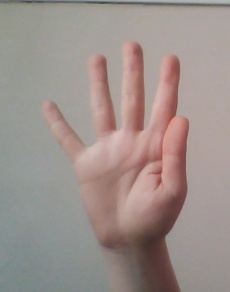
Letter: sheen